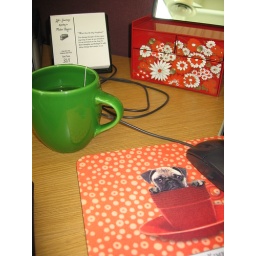
white elephant green mug, Joy tea, Pug in a mug, thrift store jewelry box and Mister Roger's daily calendar.